Clara Horton

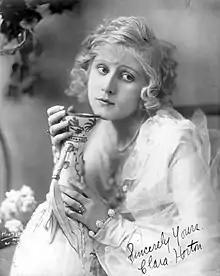
Horton, ca. 1920

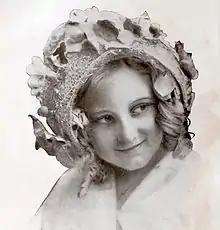
Clara Horton, for Eclair, in 1914.

Clara Marie Horton (July 29, 1904 – December 4, 1976) was an American actress of the silent film era.